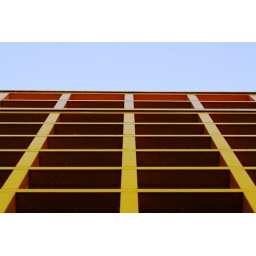
A kind of uninteresting building from the side. Kind of boring, but I liked this yellow grid against the baby-blue sky.